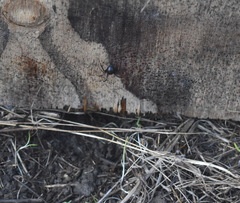
Species: Lactrodectus_hesperus